Bandung Institute of Technology

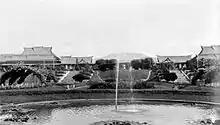
De Technische Hoogeschool te Bandoeng, circa 1924-1932

Bandung Institute of Technology traces its origin to the Technische Hoogeschool te Bandoeng (THB) which was founded during the Dutch colonial era. The project was founded by Karel Albert Rudolf Bosscha, a German-Dutch entrepreneur and philanthropist. His proposal was later approved by the colonial government to meet increasing demand of technical know-how in the colony.